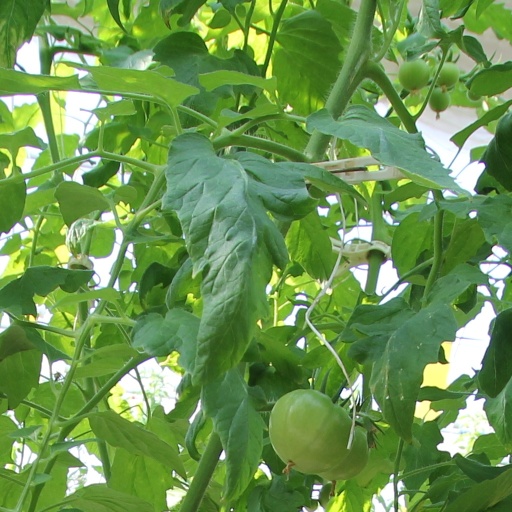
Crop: tomato